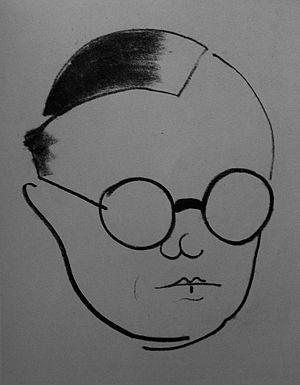
Robert Högfeldt, né le 13 février 1894 à Eindhoven aux Pays-Bas, mort le 5 juin 1986 à Stockholm en Suède, était un peintre dessinateur et caricaturiste.